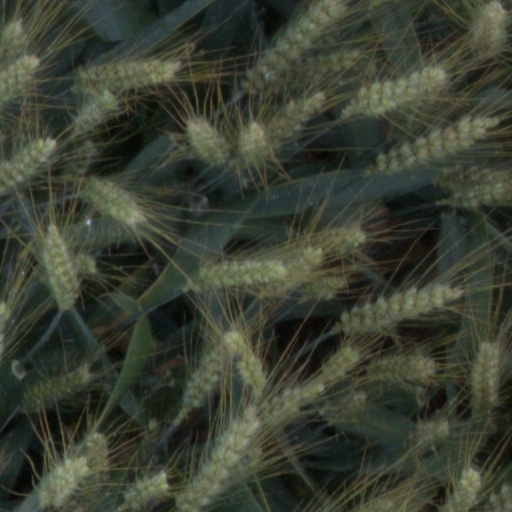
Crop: wheat